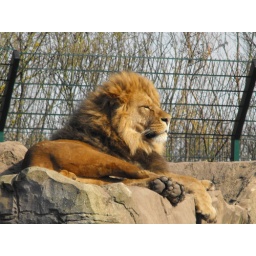
The male African lion (Panthera leo) draped majestically over a large rock.